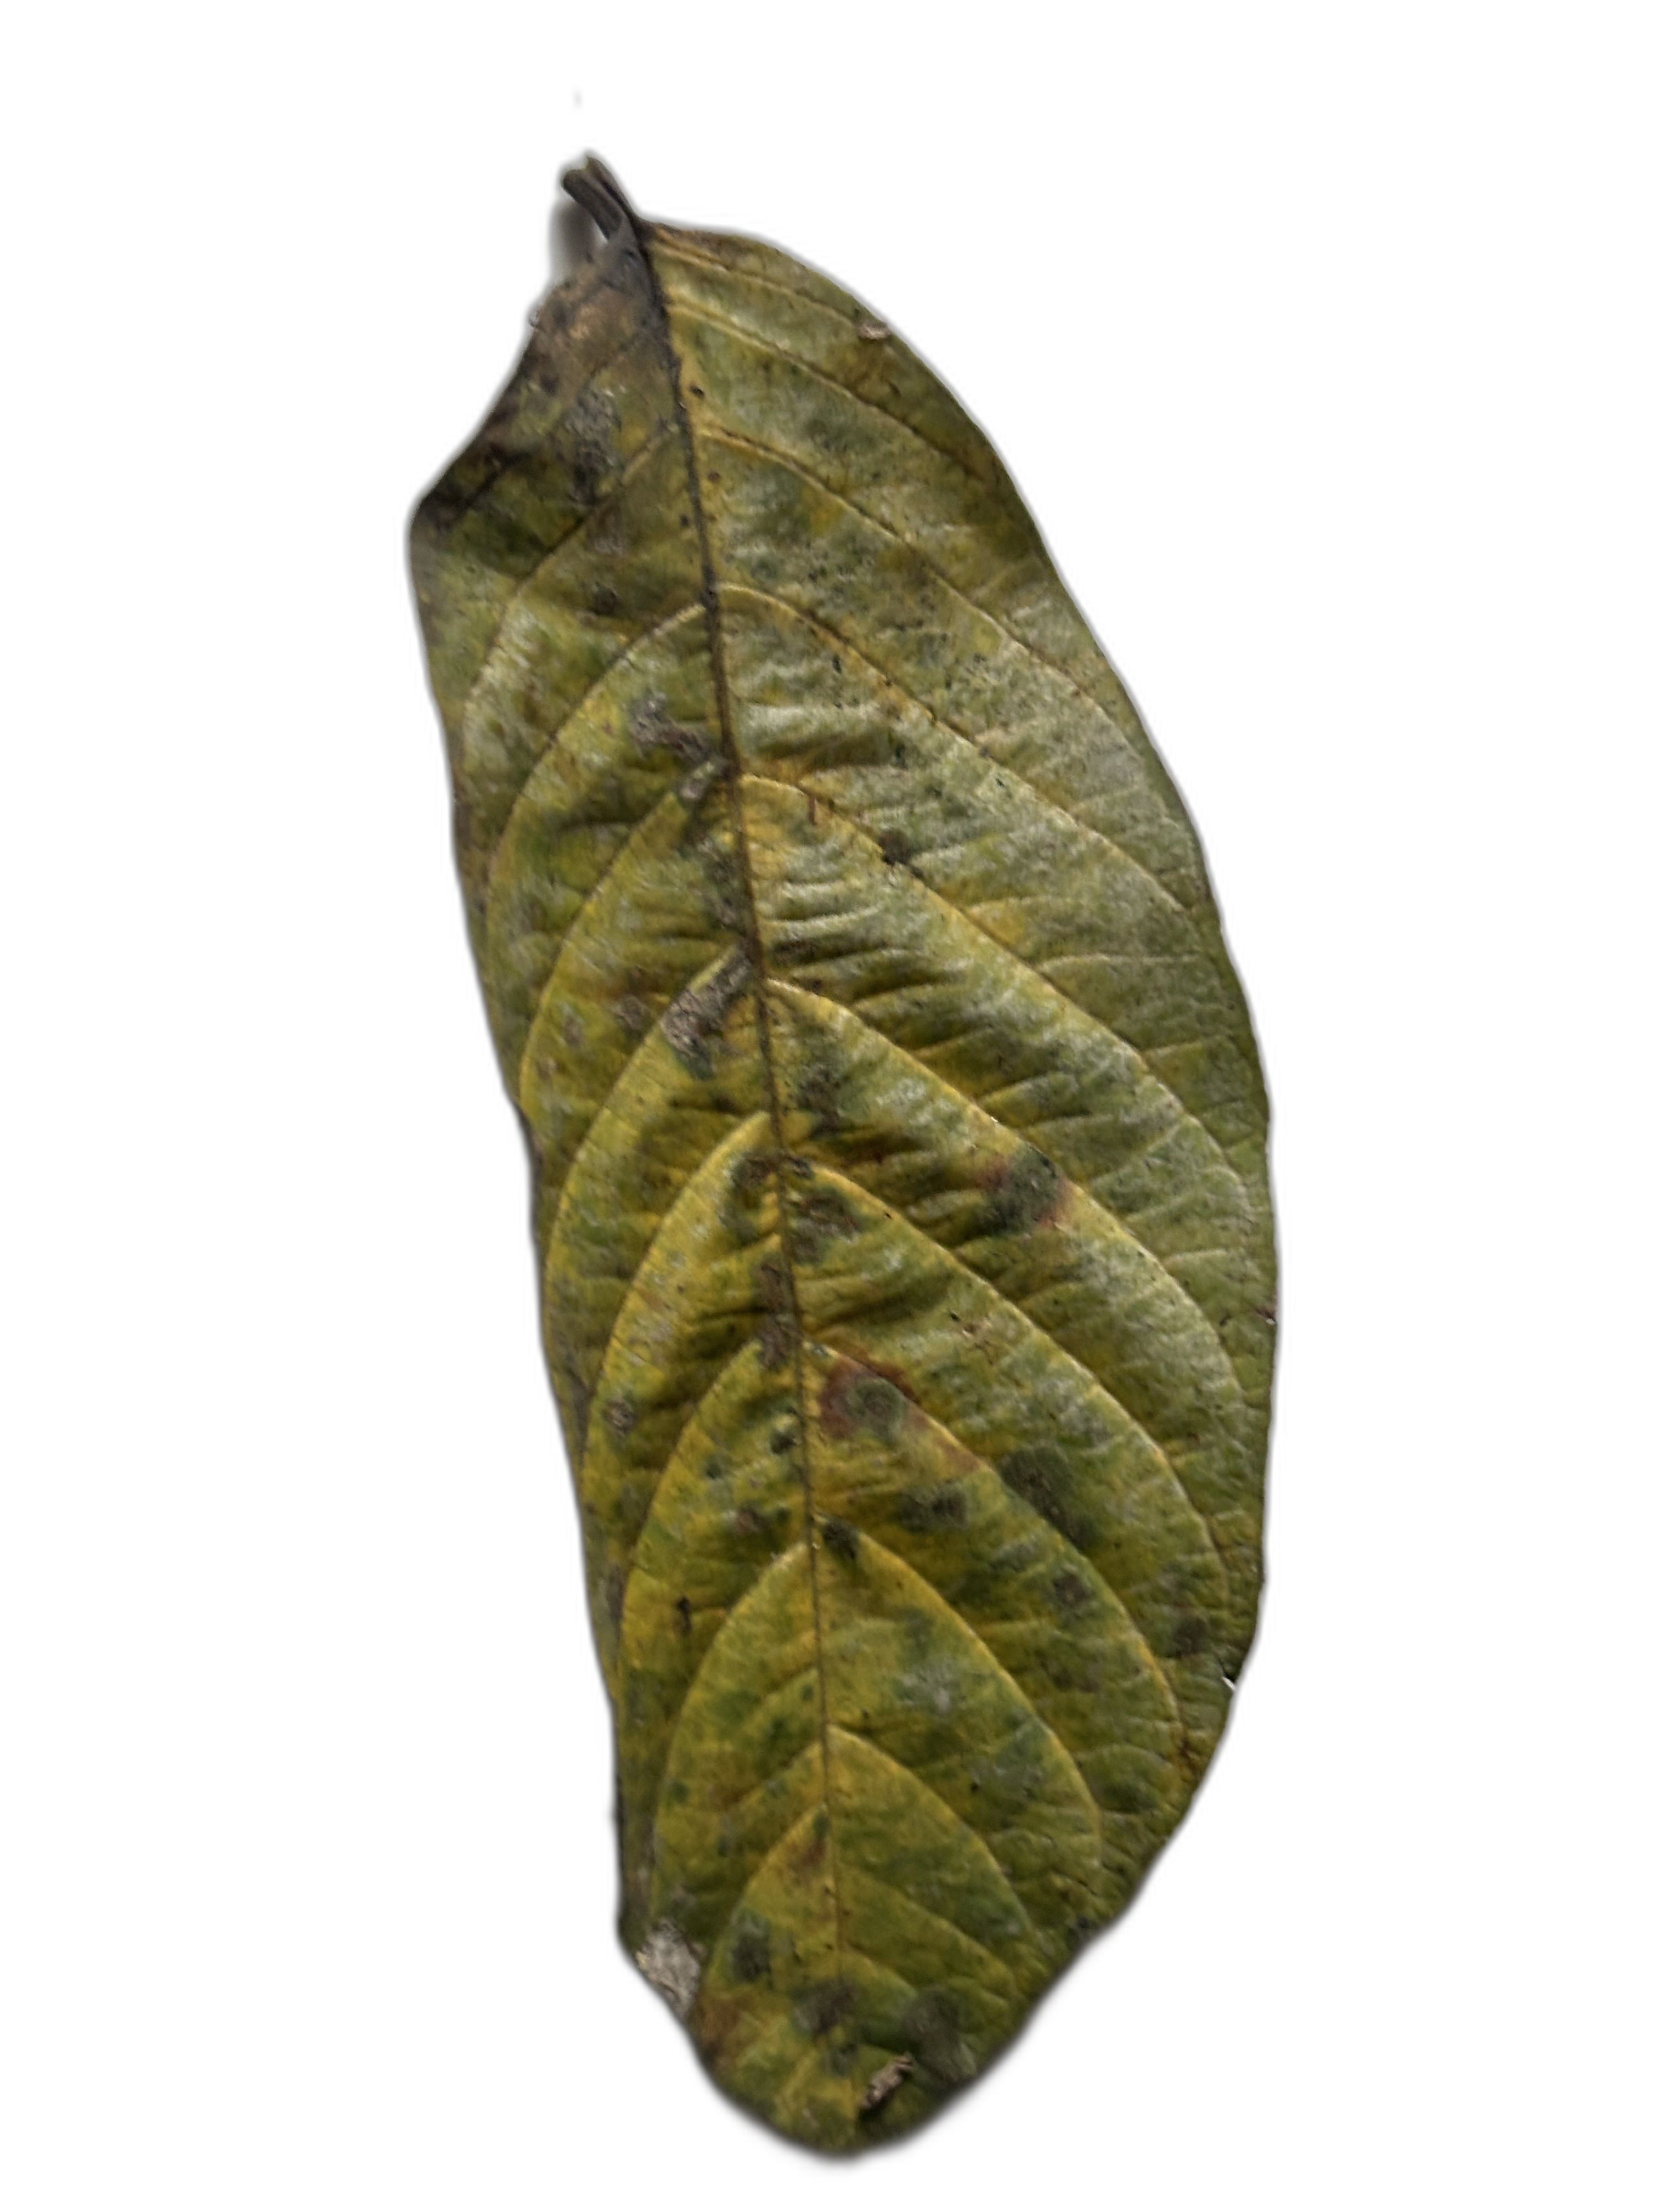
Plant part: leaf
Disease: Rust